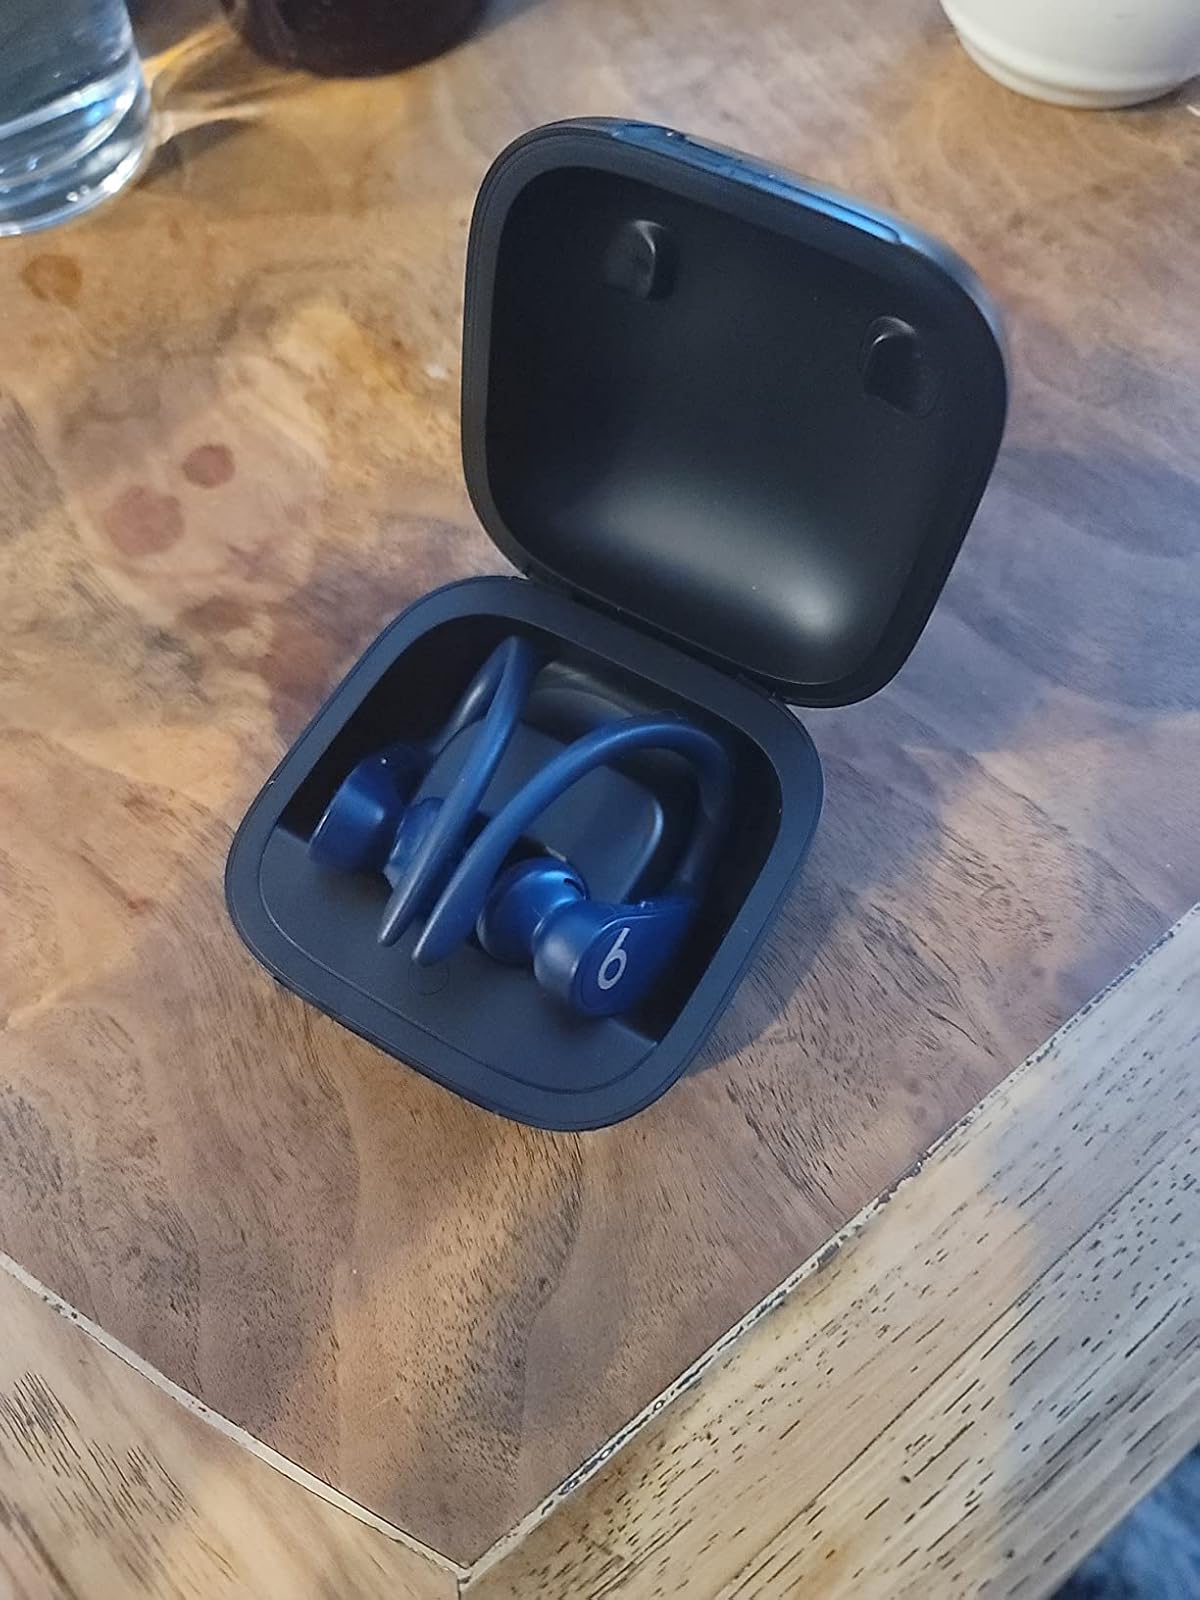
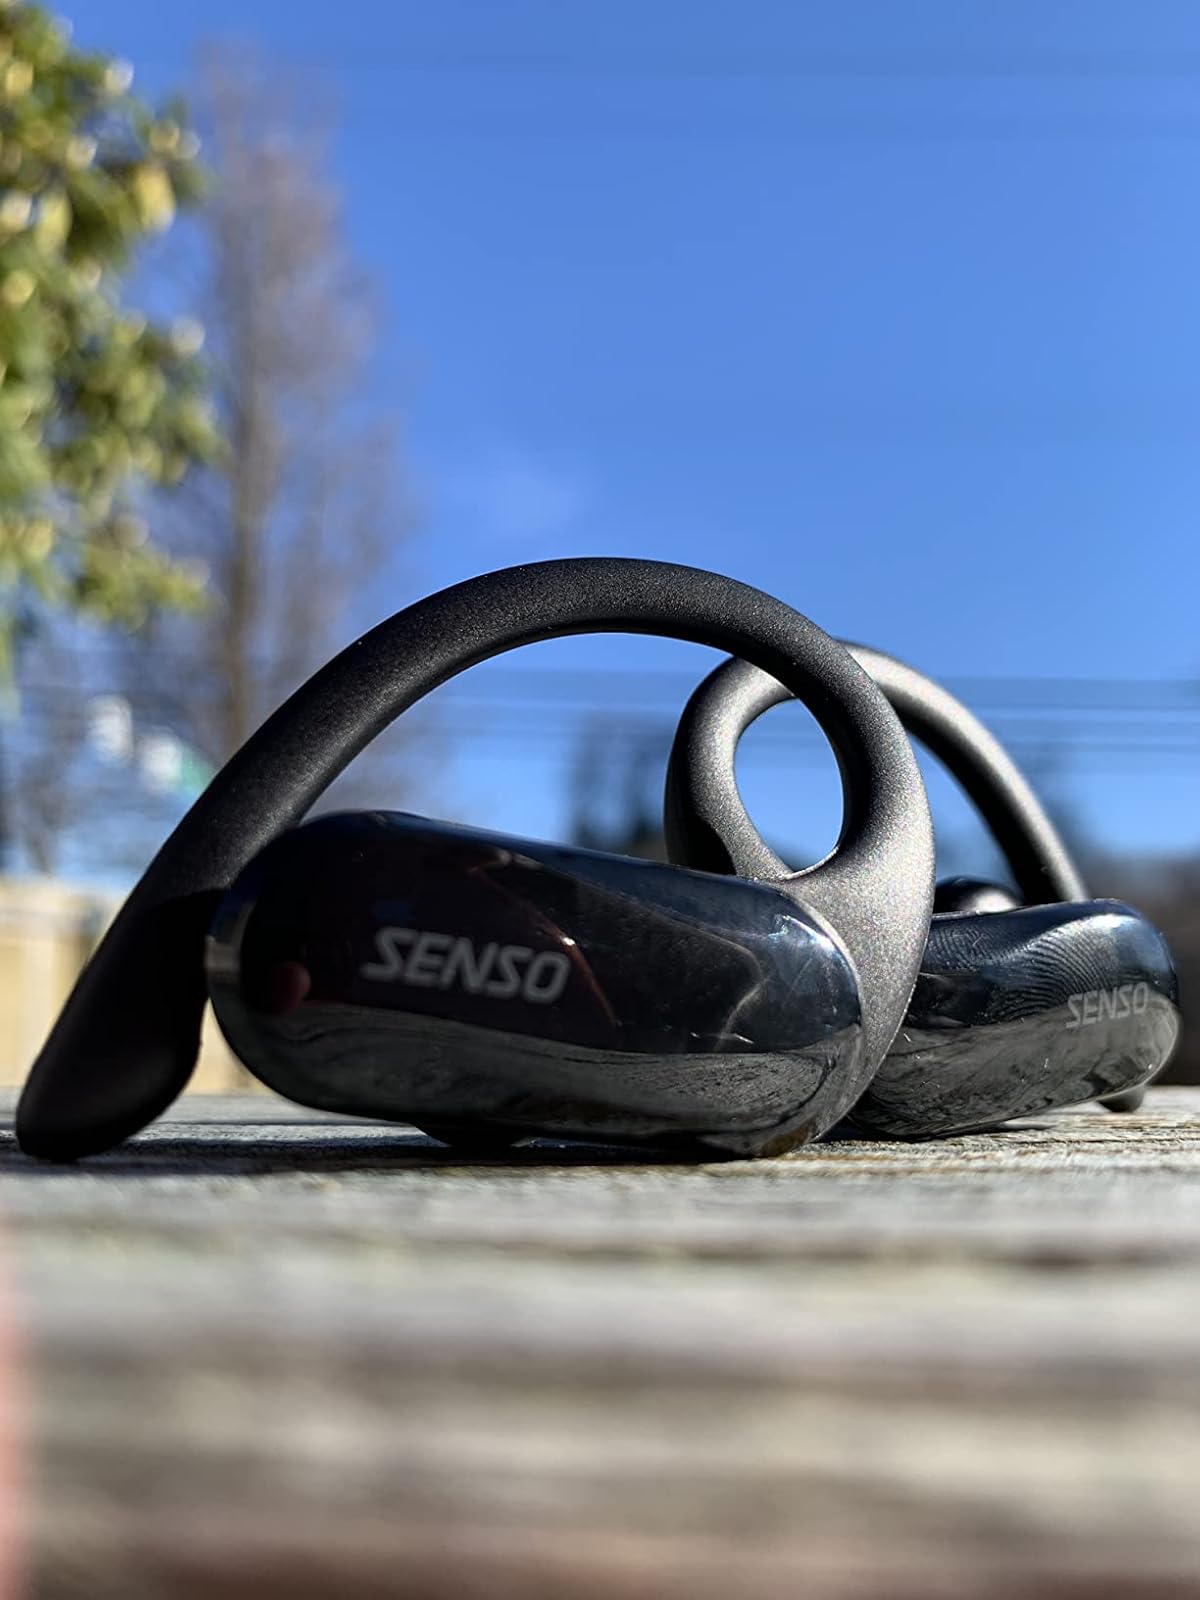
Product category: earbuds
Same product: no